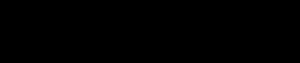
Un tube desséchant est une verrerie de laboratoire utilisée pour sécher un gaz généralement synthétisé en laboratoire de chimie. Il peut être droit, courbé ou en forme de U. L'une des extrémités du tube est un joint en verre rodé pour permettre sa connexion à un réacteur.